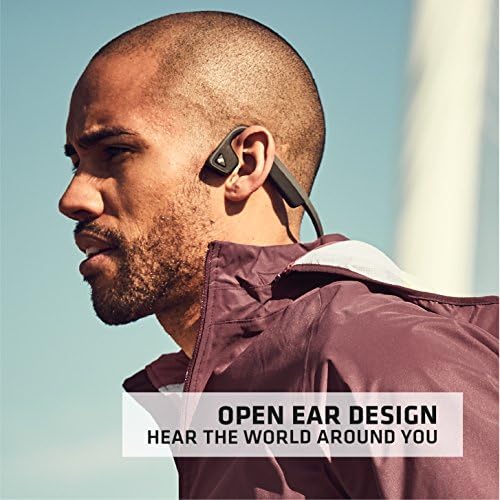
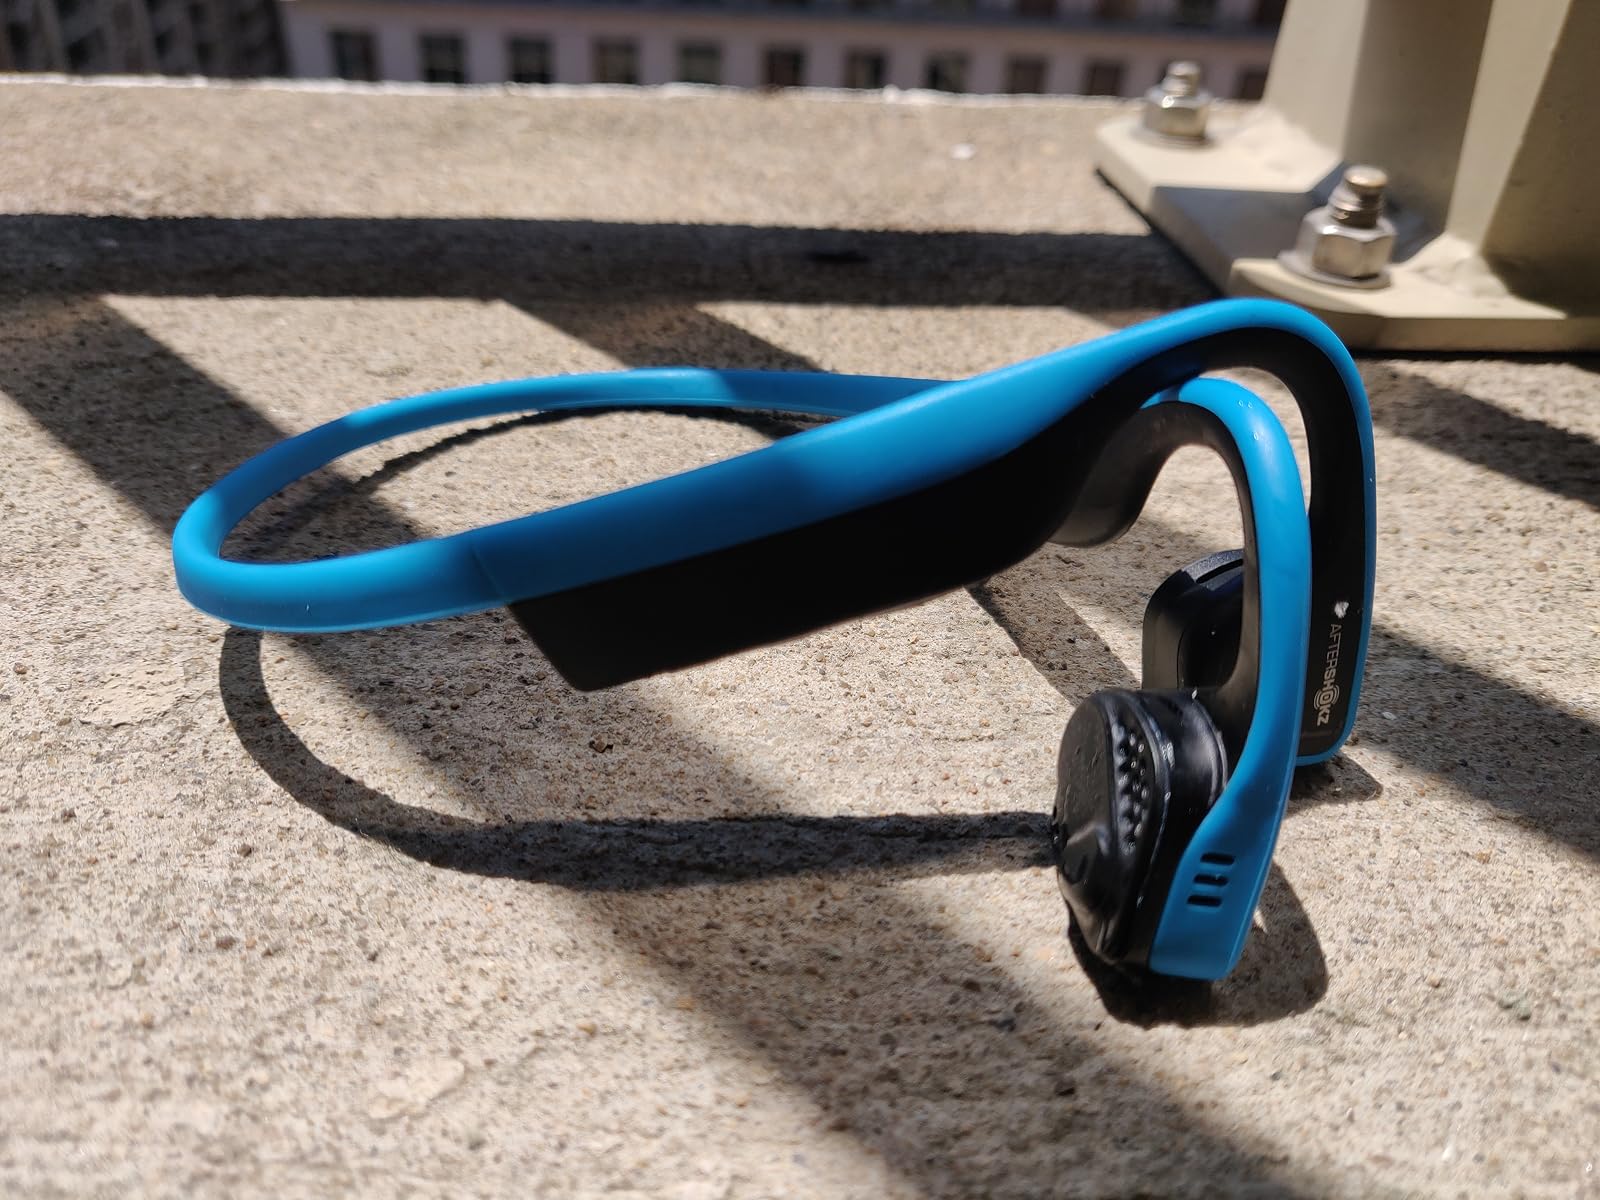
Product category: headphones
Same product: no